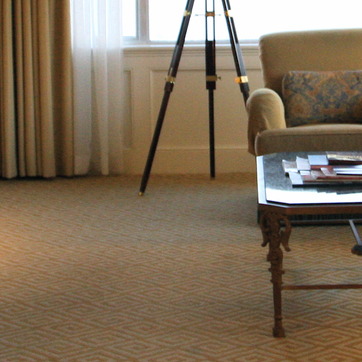
Material: carpet